Parran Hall

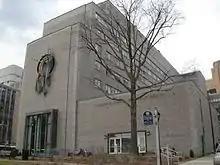
Parran Hall prior to the 2013 addition

Demolition began in summer 2011 for $32 million project, which was designed by Renaissance 3 Architects and Wilson Architects. New steel began to go up over the winter of 2012 for the lab pavilion addition where the G23 auditorium was located. Completed in 2013, the pavilion added research labs, a 215-seat auditorium, centralized freezer storage, and lounge/kitchen space on each floor while tying into the existing structure at ground floor and on the second through fourth floors.